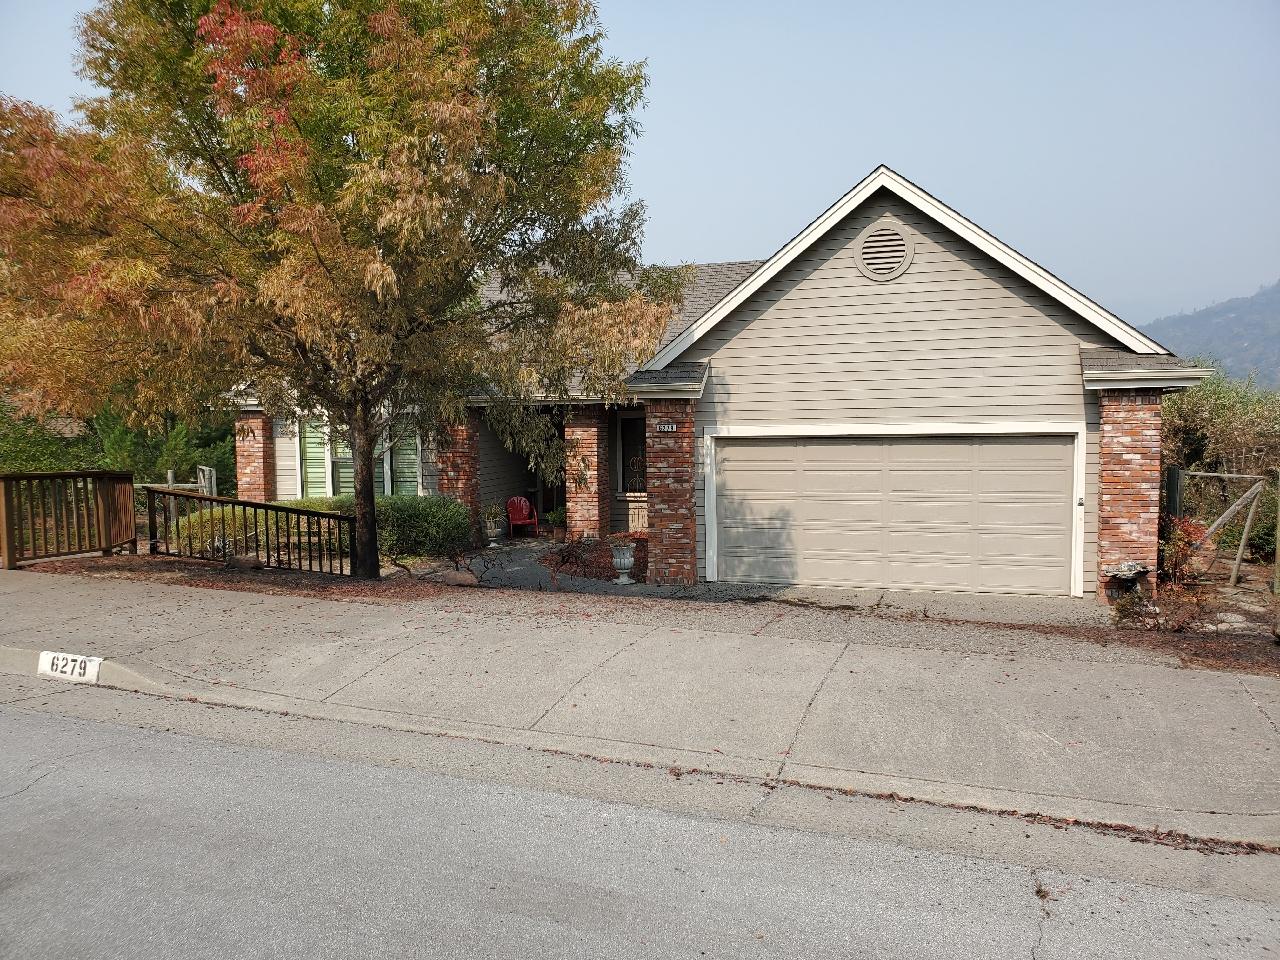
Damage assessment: affected